Southernmost House

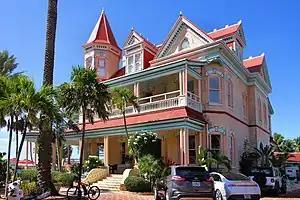
The Southernmost House Historic Inn

The Southernmost House is a historic mansion in the U.S. city of Key West, in Monroe County, Florida. Five U.S. Presidents have stayed there. The house is located in the Upper Duval district and has been converted into a bed and breakfast.